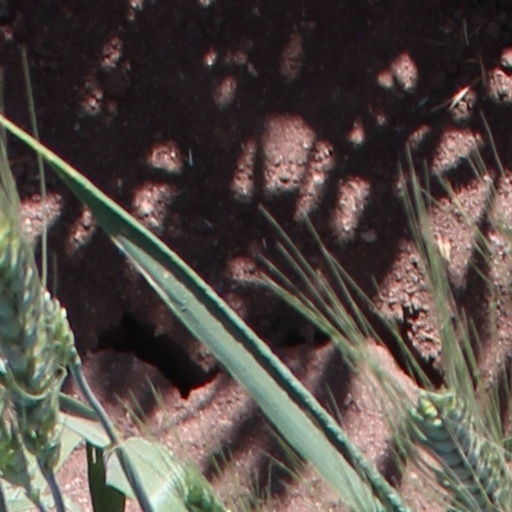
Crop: wheat